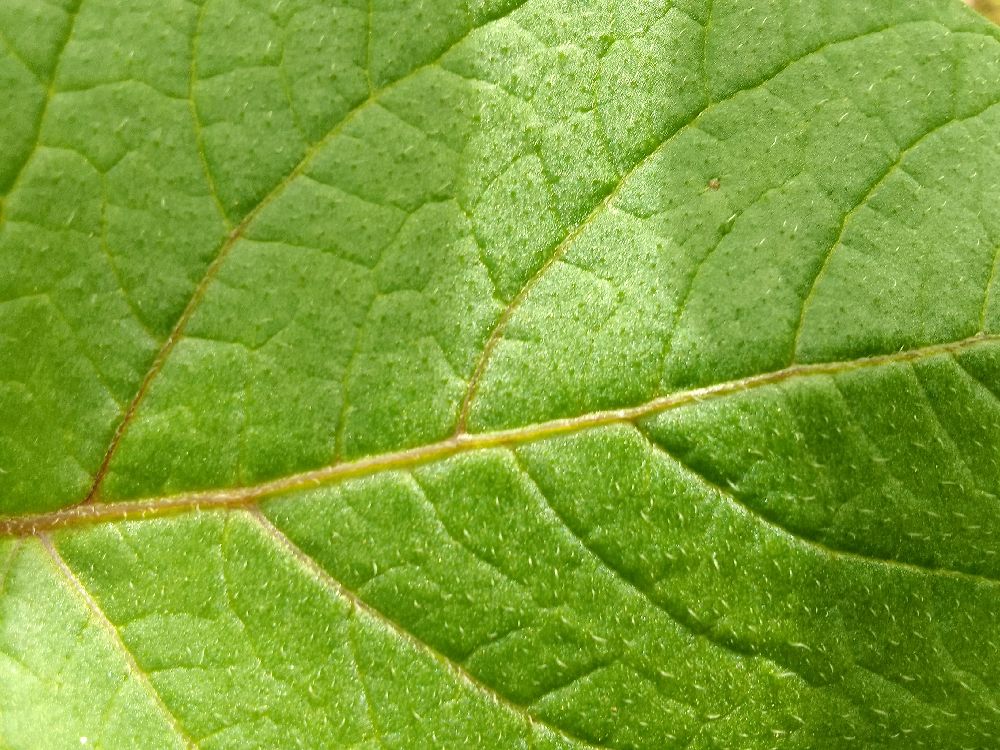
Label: Healthy